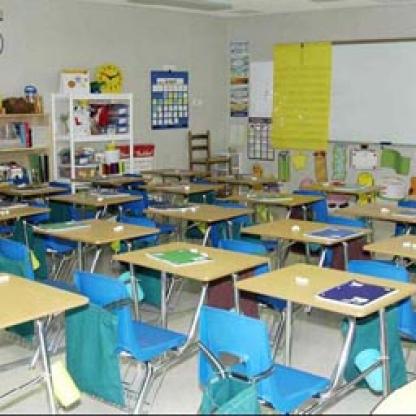
Scene: Indoor